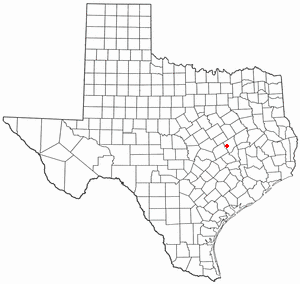
La ville de Calvert est située dans le comté de Robertson, dans l’État du Texas, aux États-Unis. Sa population s’élevait à 1 192 habitants lors du recensement de 2010.